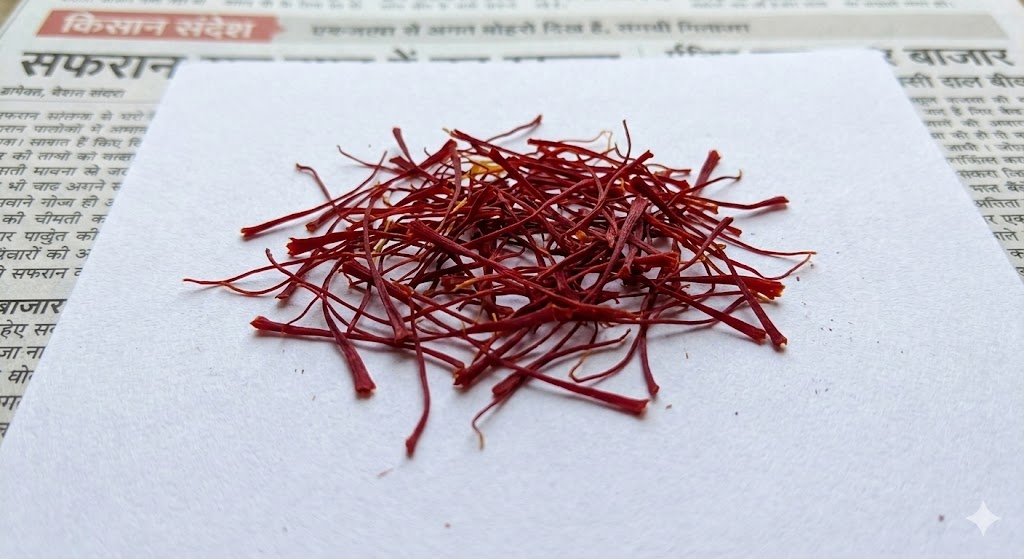
Saffron quality class: mogra